Ndamukong Suh

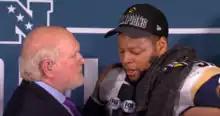
Suh being interviewed by Terry Bradshaw after winning the NFC Championship

On March 26, 2018, Suh signed a one-year, $14 million contract with the Los Angeles Rams.